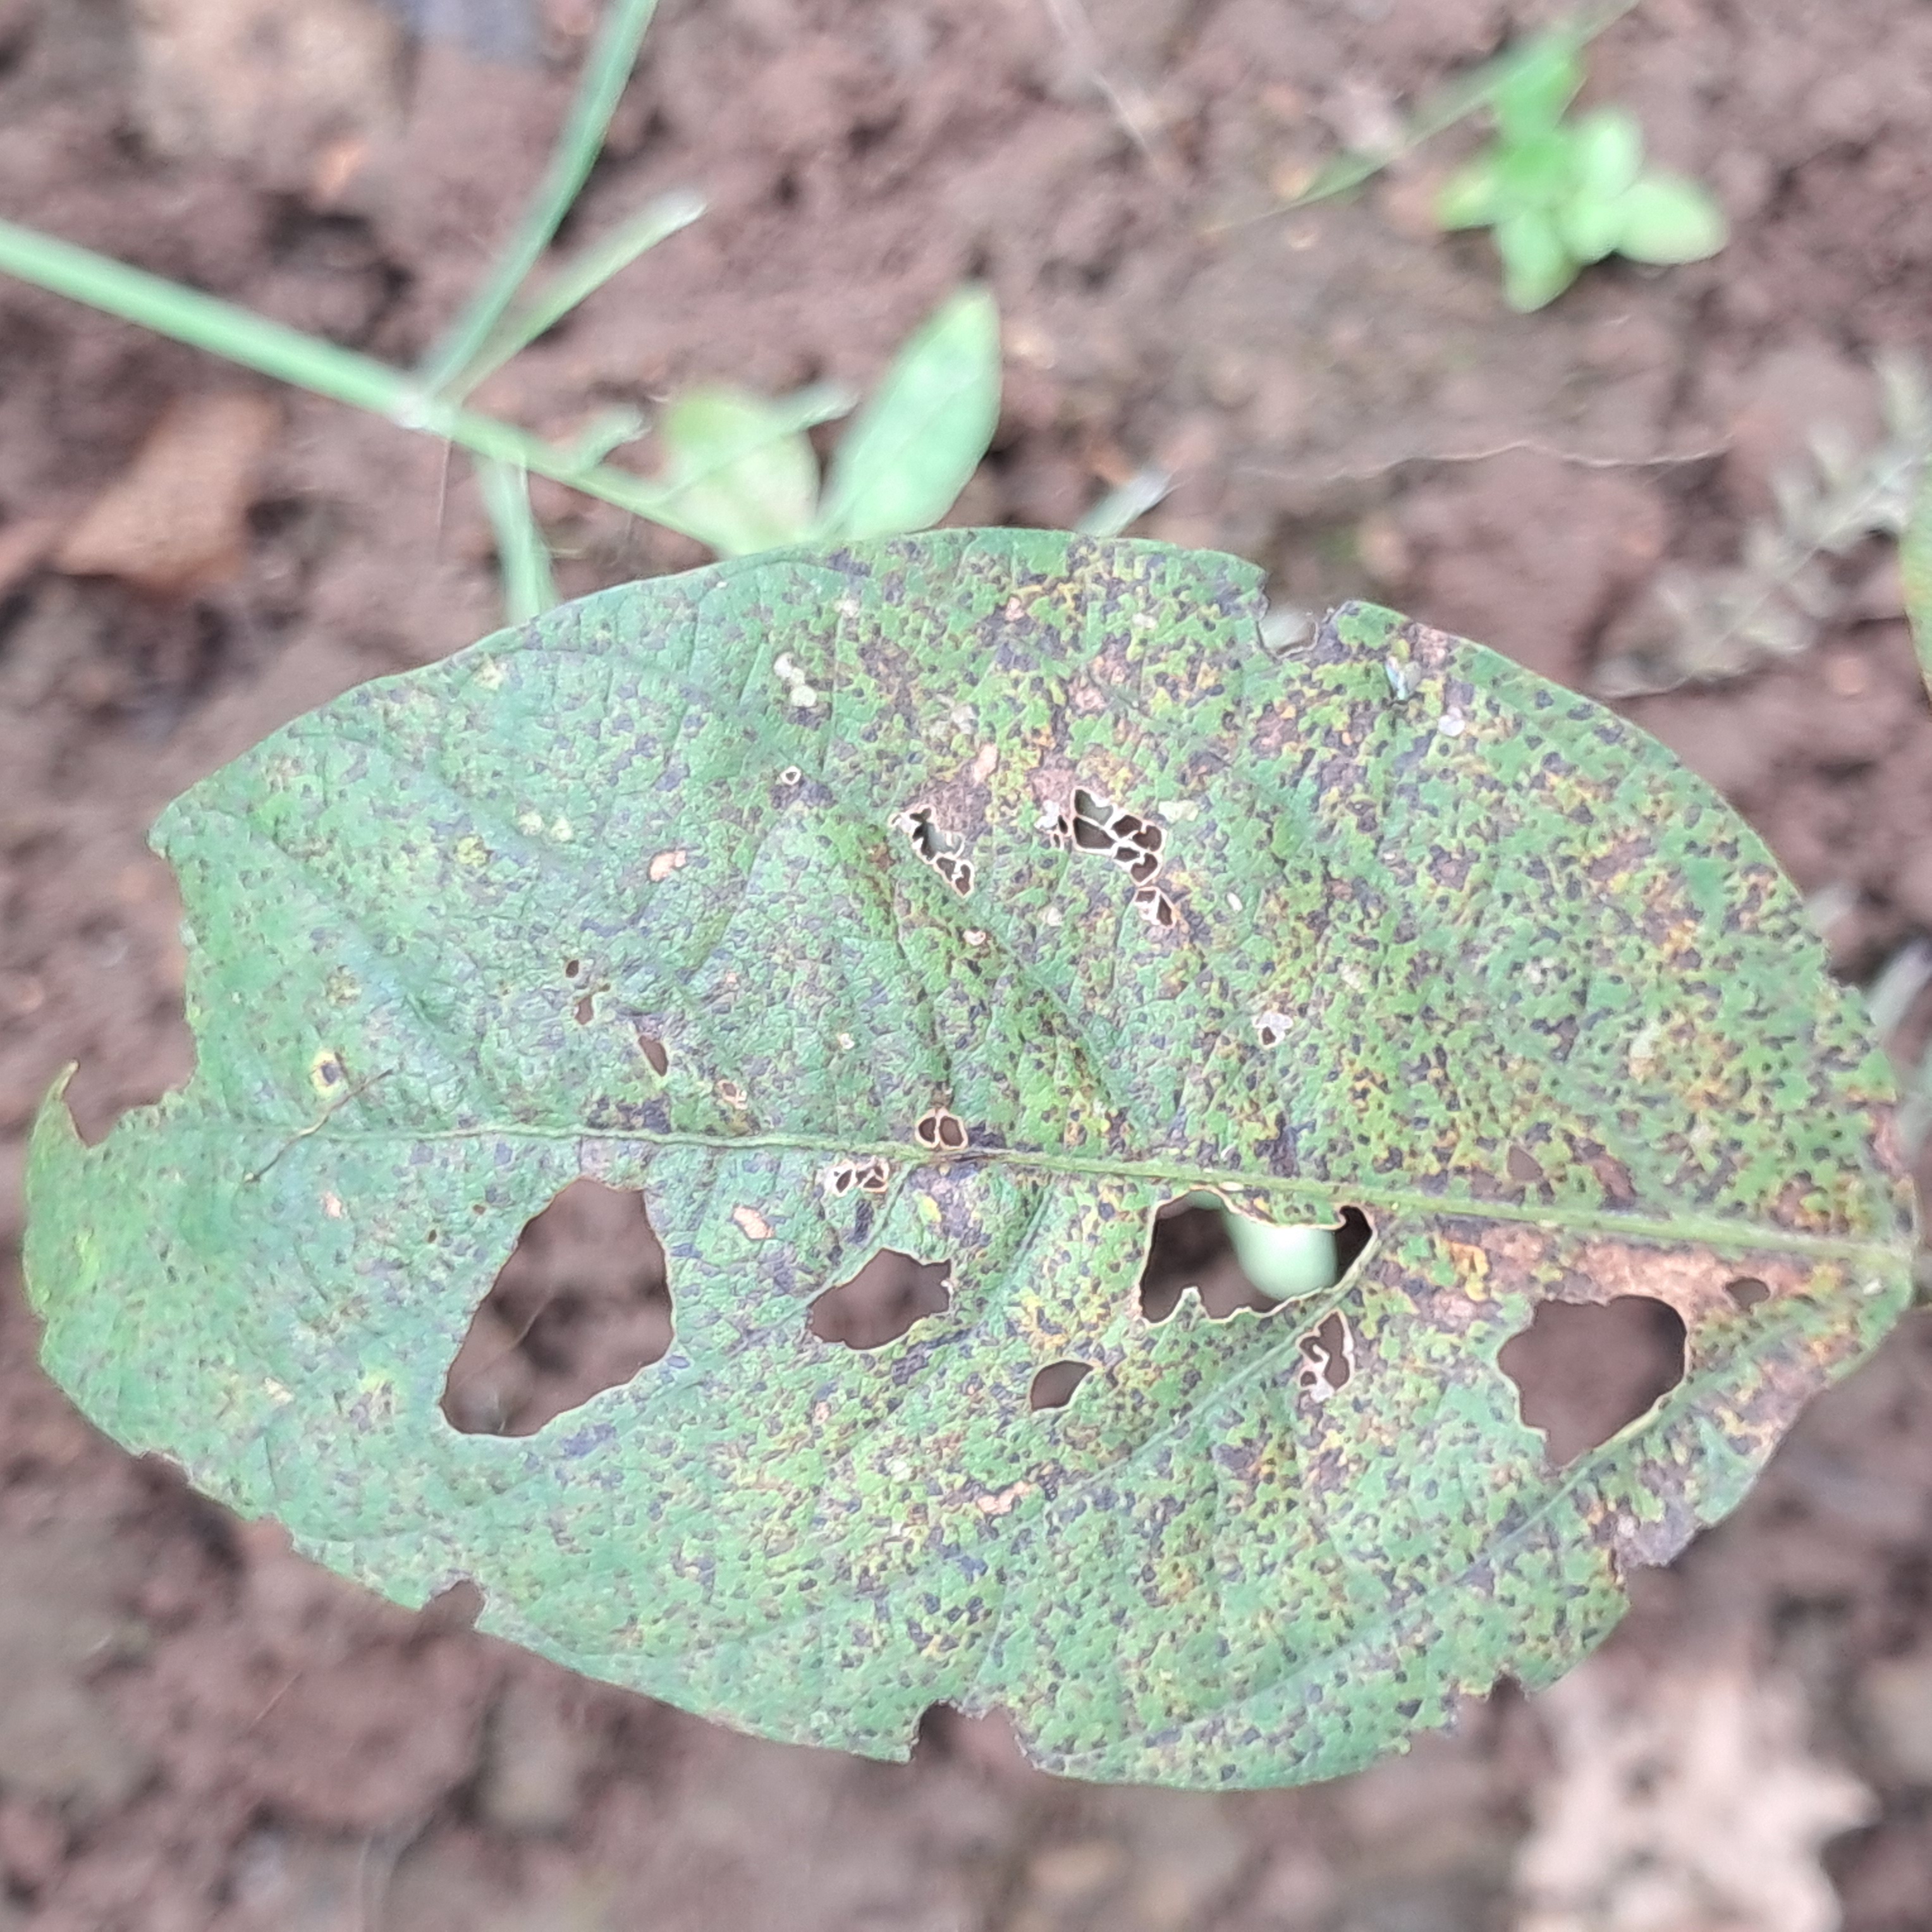
Label: Rust